Masirah Channel

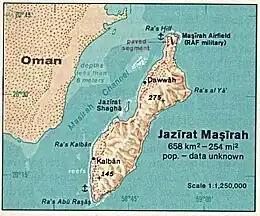

Masirah Channel or Masirah Bay is a channel between Barr al-Hikman and Masirah Island in eastern Oman. Its southern end is a better entrance for ships, because the northwestern part of the channel close to the mainland is very shallow, and at low tide it becomes largely dry, restricting the navigable width of the northern end to less than 500 m, making the channel more bay-like.